Jacopo Strada

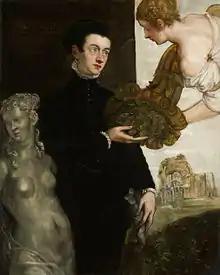
"Portrait of Ottavio Strada" receiving a cornucopia with coins from Fortuna, an allusion to his study of ancient coins - ascribed to Marietta Robusti (Tintoretto's daughter)

He quit Albrecht's service about 1570. During 1571–1574 he compiled a catalogue of the surviving literature of Antiquity and compiled a lexicon. In 1574 his wife Ottilia died. At the end of the year, 27 December, he was accorded noble status. He demolished and rebuilt his dwelling, which housed his library of 3,000 volumes and his "Kunstkammer". There he lived until his death, the honoured guest of the emperors. His "Palais Strada" stood as an eminent example of Late Renaissance architecture in the Simmering district of Vienna until it was demolished in 1875 in the rebuilding of the Wiener Burgtheater.